Health Board (Estonia)

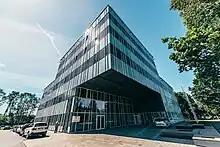
Estonian Health Board (headquarters), Paldiski maantee 81, Tallinn

The Estonian Health Board is an Estonian governmental agency in the area of responsibility of the Ministry of Social Affairs. The agency contributes to health care and ensures health protection, environmental health, chemical safety, and the safety of medical devices in Estonia through preemptive and complaint-based supervision in the aforementioned domains. Additionally, the agency provides chargeable laboratory services to for example determine drinking water quality.